Angiosarcoma

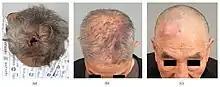
Three different types of scalp angiosarcoma. (a) ulcer type (b) bruise type (c) nodular type

Cutaneous angiosarcoma may initially look like a bruise or a purplish-red papule. It may look like a benign tumor which can delay correct diagnosis and treatment. Fungation, ulceration and bleeding may develop.